The Forum, Norwich

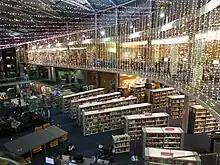
A photograph of the library inside the Forum.

In 2013, The Millennium Library was the most popular library in the UK for the seventh year running, receiving 1,273,416 visits. Jennifer Holland, head of Norfolk Libraries, credited the library with having "well-maintained book stocks" and an ability to "stay relevant". Queen Elizabeth II also praised the building during the opening ceremony, while RIBA described it as an "architectural tour de force and major contribution to urban cultural and social life in Norwich." Jonathan Glancey, who visited The Forum four weeks after its opening, described it as a "heroic if ultimately flawed attempt to create a dignified public meeting place to satisfy complex and contradictory needs and desires". He described it as resembling an airport terminal and suggested that the library should be housed separately to the commercial area of the building, pointing out the Pizza Express as an example. He was also confused with the "glass walls and hi-tech trickery" contrast with the "salty red" brick walls which resemble a "modern bullring or an over-restored Roman amphitheatre". Giles Worsley, writing for "The Daily Telegraph", said that